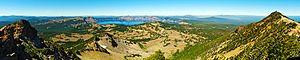
Le mont Mazama, en anglais Mount Mazama, est un volcan endormi s'élevant à 2 484 mètres d'altitude au pic Hillman dans la chaîne des Cascades, au sein de l'Oregon, dans le Nord-Ouest des États-Unis. Il est occupé en son centre par une vaste caldeira abritant le Crater Lake, un lac de cratère qui forme la plus profonde étendue d'eau du pays, avec pratiquement 600 mètres. Il fait partie de l'arc volcanique des Cascades, issu de la zone de subduction de Cascadia, et se situe à la fois en marge de la province extensive de Basin and Range, raison pour laquelle il offre une variété de roches volcaniques aussi bien visqueuses qu'effusives : il se compose de rhyodacite, de dacite, d'andésite et d'andésite basaltique.